Dance education

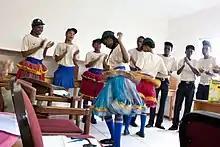
A traditional school welcome dance in Mpumalanga, South Africa

The Australian Curriculum, Assessment and Reporting Authority has implemented a national dance curriculum. Australia has also increased the number of generalist teachers to implement dance as part of their teaching techniques. New Zealand, on the other hand, has eliminated dance from most of its schools, favoring numeracy and literacy more. The country is still facing many debates in regards to the role of dance in education.